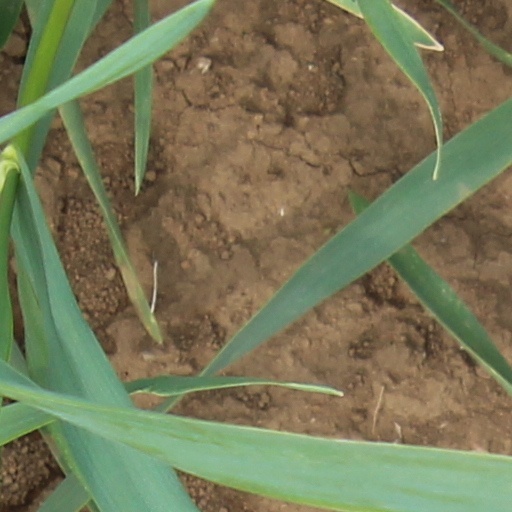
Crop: wheat